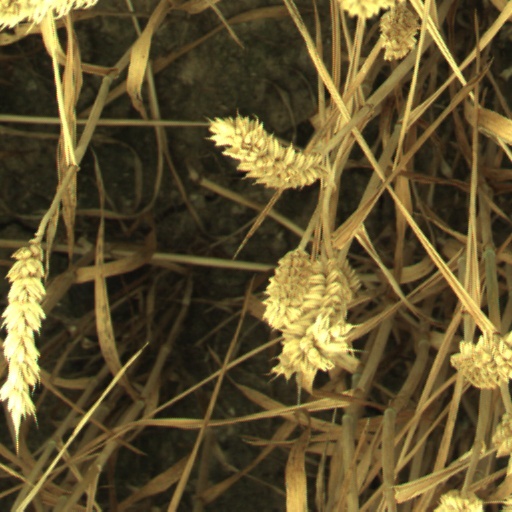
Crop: wheat